Xiong'an

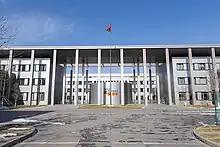
Government headquarters of Xiong'an New Area in January 2023

Xiong'an New Area is a state-level new area in the Baoding area of Hebei, China. Established in April 2017, the area is located about south of Beijing and east of downtown Baoding. Its main function is to serve as a development hub for the Beijing-Tianjin-Hebei (Jing-Jin-Ji) economic triangle. Additionally, nonessential functions of the Chinese capital are expected to migrate here, including offices of some state-owned enterprises, government agencies, and research and development facilities. The city is planned to be erected by 2035, and to be completed by the middle of the 21st century, with a planned population of 5 million people.